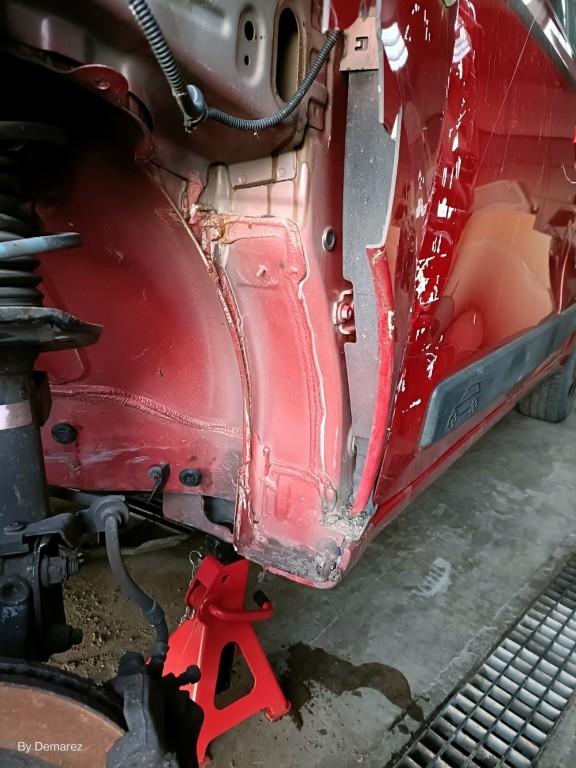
Aucun dommage détecté.
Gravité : aucun